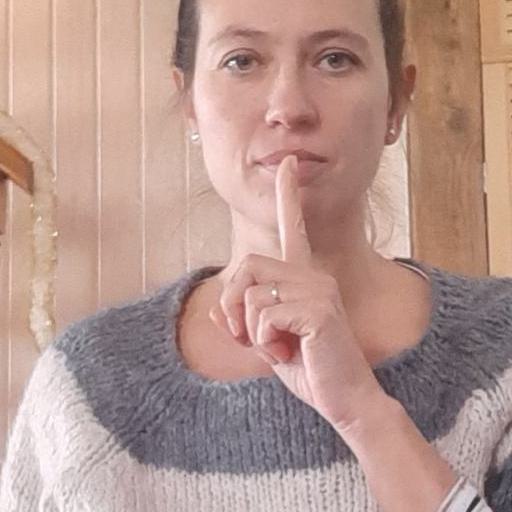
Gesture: mute